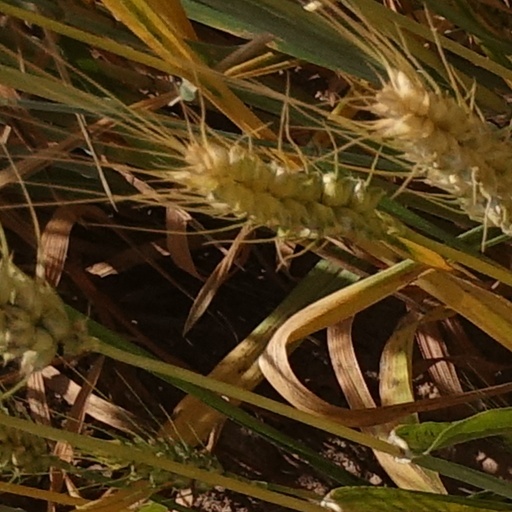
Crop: wheat